Idomeneo (film)

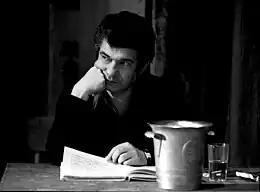
Jean-Pierre Ponnelle

Ponnelle's directing of his singers seemed intended to elicit contempt. Elettra was a "comic-strip harridan", Ilia like "a simpering ninny", Idamante like "a petulant page boy" and Idomeneo like "an ineffectual board-room president". Some of the actions that they were obliged to carry out were almost too preposterous to describe. At one point Ilia waved her arms about as though in "an old Judy Garland routine", with Idamante prone on a staircase behind her for some reason beyond discerning. The High Priest's insistence that Idomeneo sacrifice his son was communicated by a nudge in the ribs. The moving eyelids on a vast carved face of Poseidon reminded one of a doll's. "Rarely can so much meaningless and trivial graffiti have been scribbled over a great work of art".